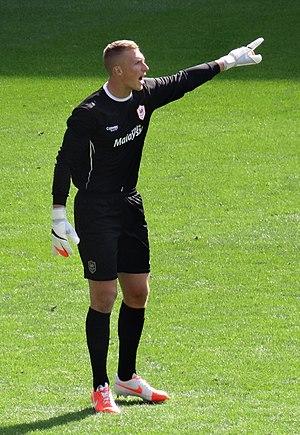
Simon William Moore, né le 19 mai 1990, est un footballeur anglais évoluant au poste de gardien de but à Sheffield United.